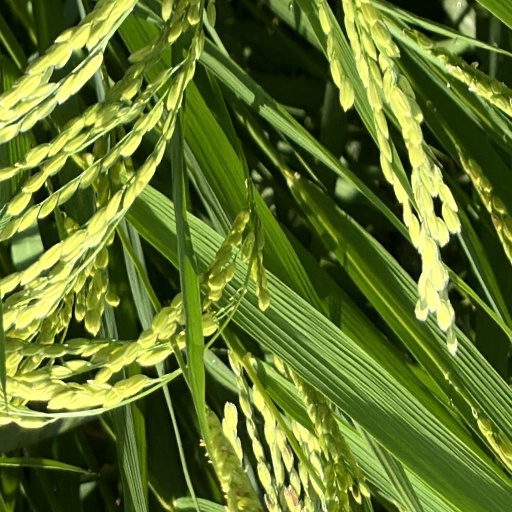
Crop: rice